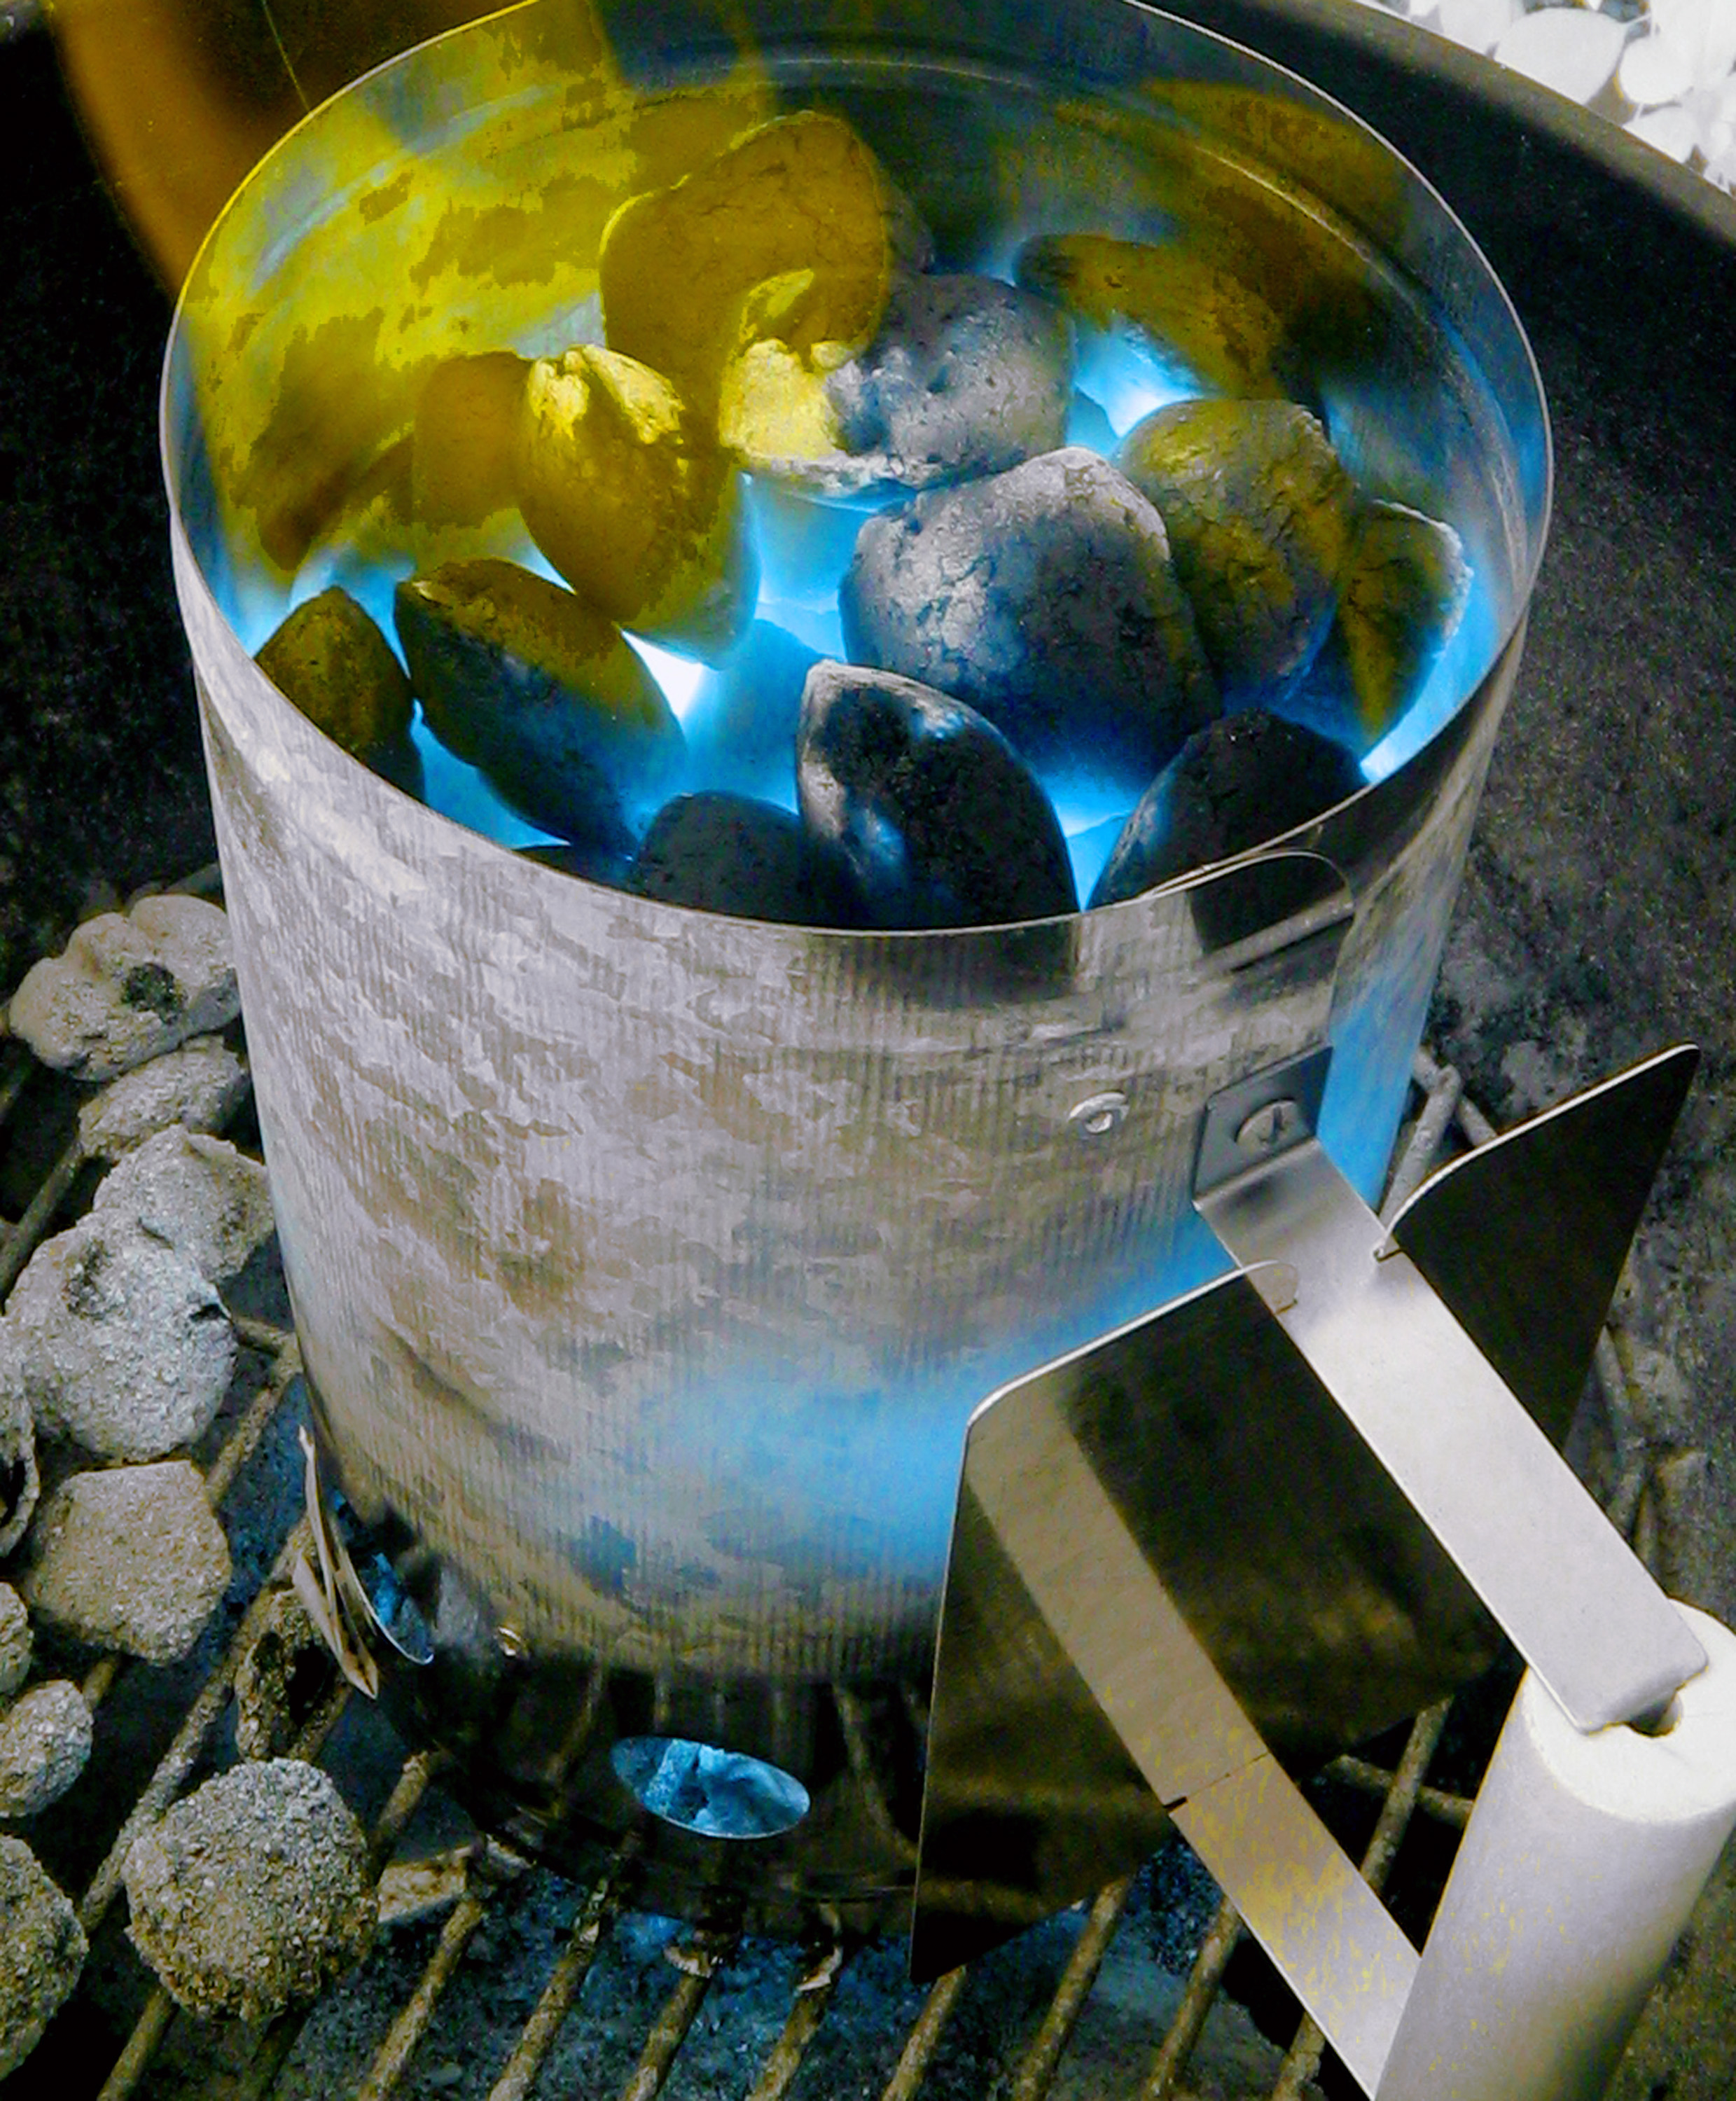
flower, glass, food, produce, blue, still life, painting